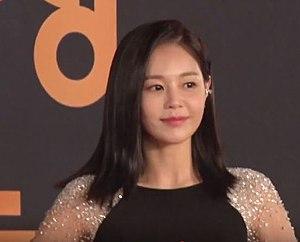
Lee Young-ah, née le 23 octobre 1984 à Gumi, est une actrice et mannequin sud-coréen. Elle est connue pour avoir interprété le rôle de Nguyen Jin-joo dans Golden Bride et le rôle de Yang Mi-sun dans King of Baking, Kim Takgu.